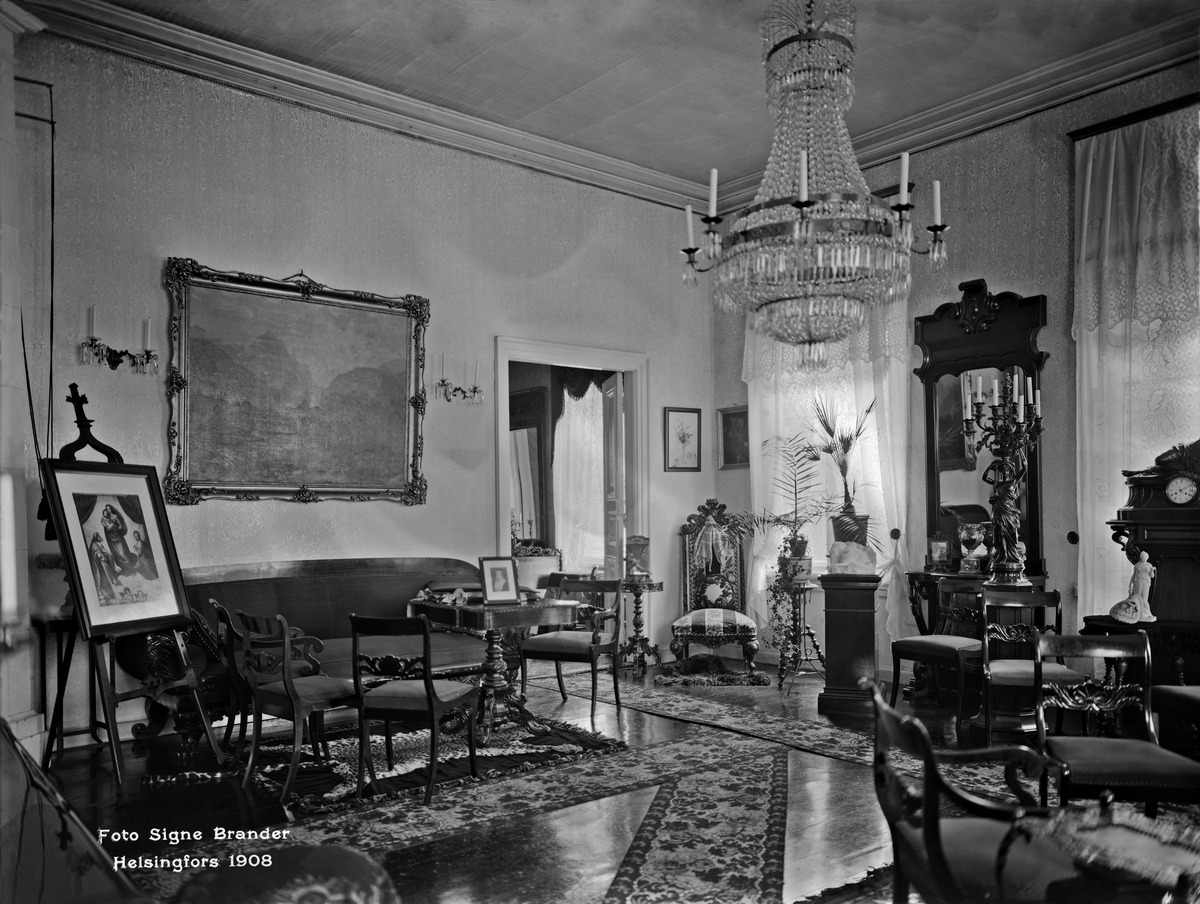
Jenny Florinin koti
sisällön kuvaus: Jenny Florinin koti. Bulevardi 3. Salonki. mustavalkoinen
Kuvaaja: Brander, Signe, valokuvaaja
Ajankohta: kuvausaika 1908
Paikka: Suomi, Uusimaa, Helsinki, Kamppi Helsinki, Bulevardi 3
Aiheet: Florin, Jenny, sisustus, huonekalut tyylihuonekalut